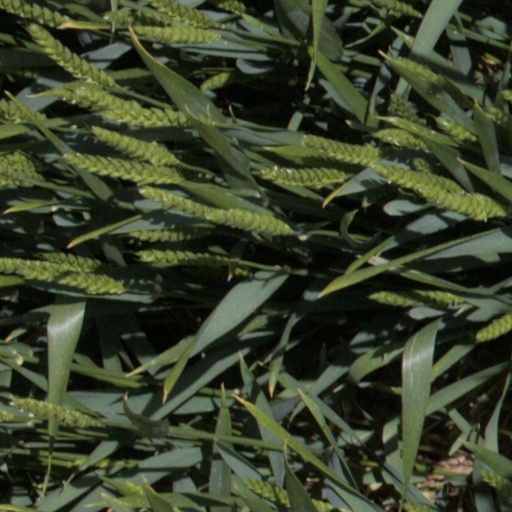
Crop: wheat